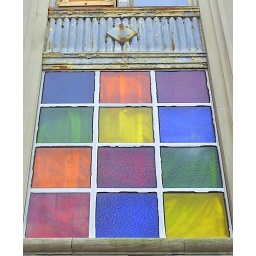
These colored windows are part of the Downtown Synagogue, the only remaining free standing synagogue in the city.